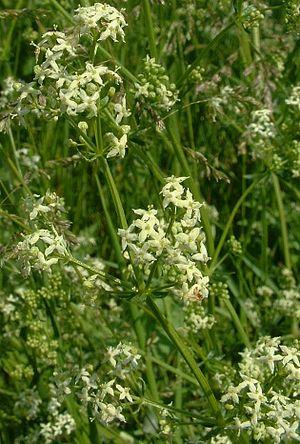
Cette liste de Tracheophyta de Bosnie-Herzégovine, ainsi que d’espèces introduites est un aperçu incomplet d’espèces de mousses, de fougères, de gymnospermes et d’angiospermes citées dans la littérature disponible en langues bosniaque, croate, serbe et serbo-croate. Cet aperçu n’inclue pas des espèces cultivées ni celles occasionnellement introduites.
Le massif du Cézallier, qui peut aussi s'écrire Cézalier, est un plateau volcanique français situé dans le Massif central, entre les monts Dore et les monts du Cantal. Il est partagé entre deux départements : le Puy-de-Dôme et le Cantal. C'est aussi l'une des cinq régions naturelles composant le parc naturel régional des volcans d'Auvergne.
Le Gaillet blanc est une plante herbacée vivace de la famille des Rubiacées.